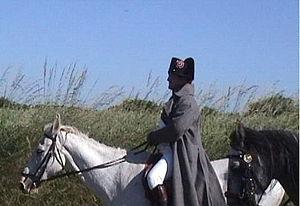
Photo prise par Fistos le 18 juin 2005 lors de la reconstitution de la bataille
La bataille de Waterloo /watɛʁlo/ s'est déroulée le 18 juin 1815, en Belgique, à vingt kilomètres au sud de Bruxelles, dans l'actuelle province du Brabant wallon. Cette bataille a opposé l'armée française dite Armée du Nord, dirigée par l'empereur Napoléon Iᵉʳ, à l'armée des Alliés, dirigée par le duc de Wellington et composée de Britanniques, d'Allemands et de Néerlandais, rejointe par l'armée prussienne commandée par le maréchal Blücher. Elle s'est achevée par la défaite décisive de l'armée française.